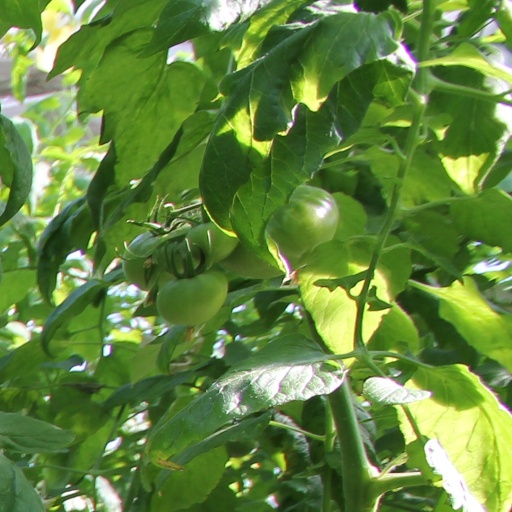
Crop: tomato